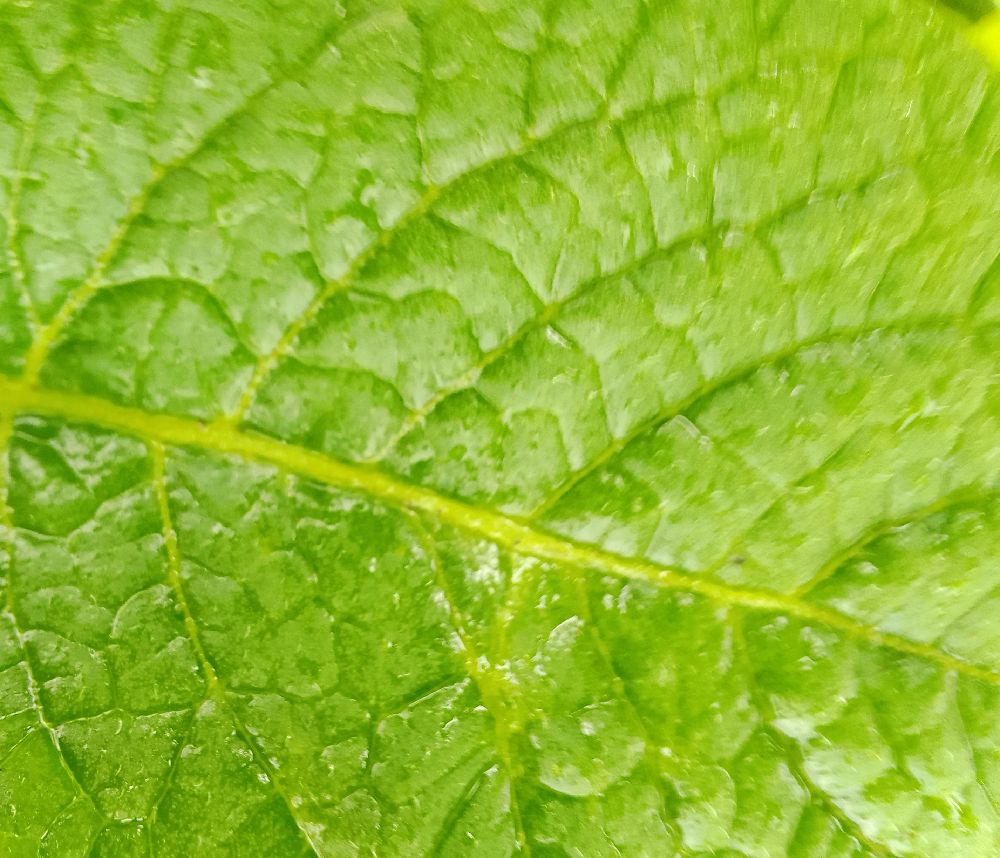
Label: Healthy